Withybed Wood

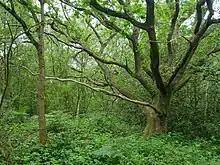
An oak tree in the northern part of Withybed Wood

Withybed Wood is a small, yet important patch of woodland located in the lee of Warren Hill, part of Hengistbury Head, Dorset. It is not to be confused with an area of the Wyre Forest in Shropshire, which also has the same name.